Sandiganbayan

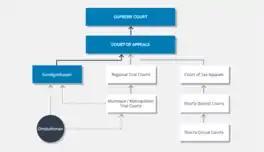
Position of the Sandiganbayan in the Philippine judicial system as presented by the Department of Budget and Management.

On February 2, 1987, a new constitution was ratified under President Corazon Aquino. The 1987 Constitution dictated the separation of powers and a system of checks and balances between the executive, legislature, and judiciary branches.